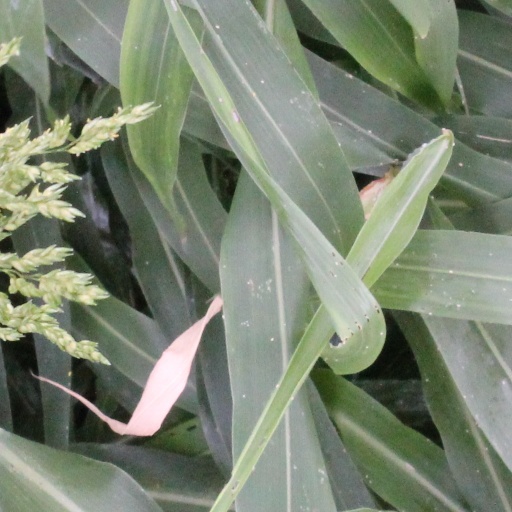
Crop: sorghum